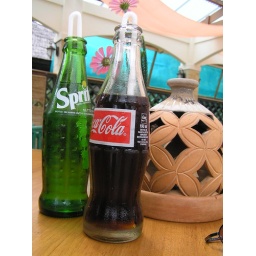
coke & sprite still comes in glass bottles